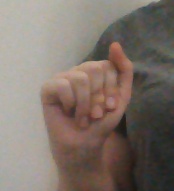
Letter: saad